WREX

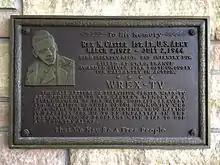
WREX was named in memory of 1stLt. Rex N. Caster

WREX began operation on October 1, 1953, as a primary affiliate of CBS. It shared ABC with NBC affiliate WTVO, channel 17 (which signed on five months earlier), and also aired programming from the DuMont Television Network. It was owned by Greater Rockford Television, a group of local businessmen. The station's call letters were selected in honor of Rex N. Caster, the son of station president L. E. Caster. Rex Caster was a First Lieutenant in the United States Army who was killed in France during World War II.